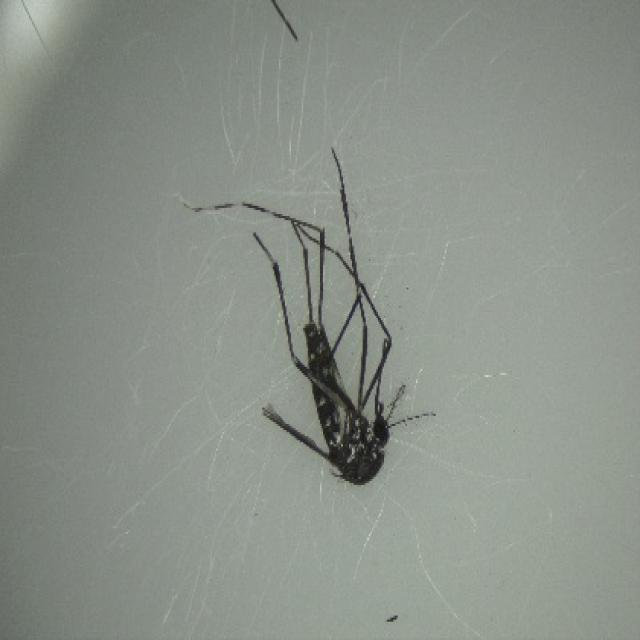
Species: aedes_albopictus